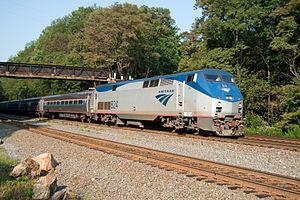
Le Pennsylvanian est un train de voyageurs des États-Unis qui relie New York à Pittsburgh via Philadelphie.